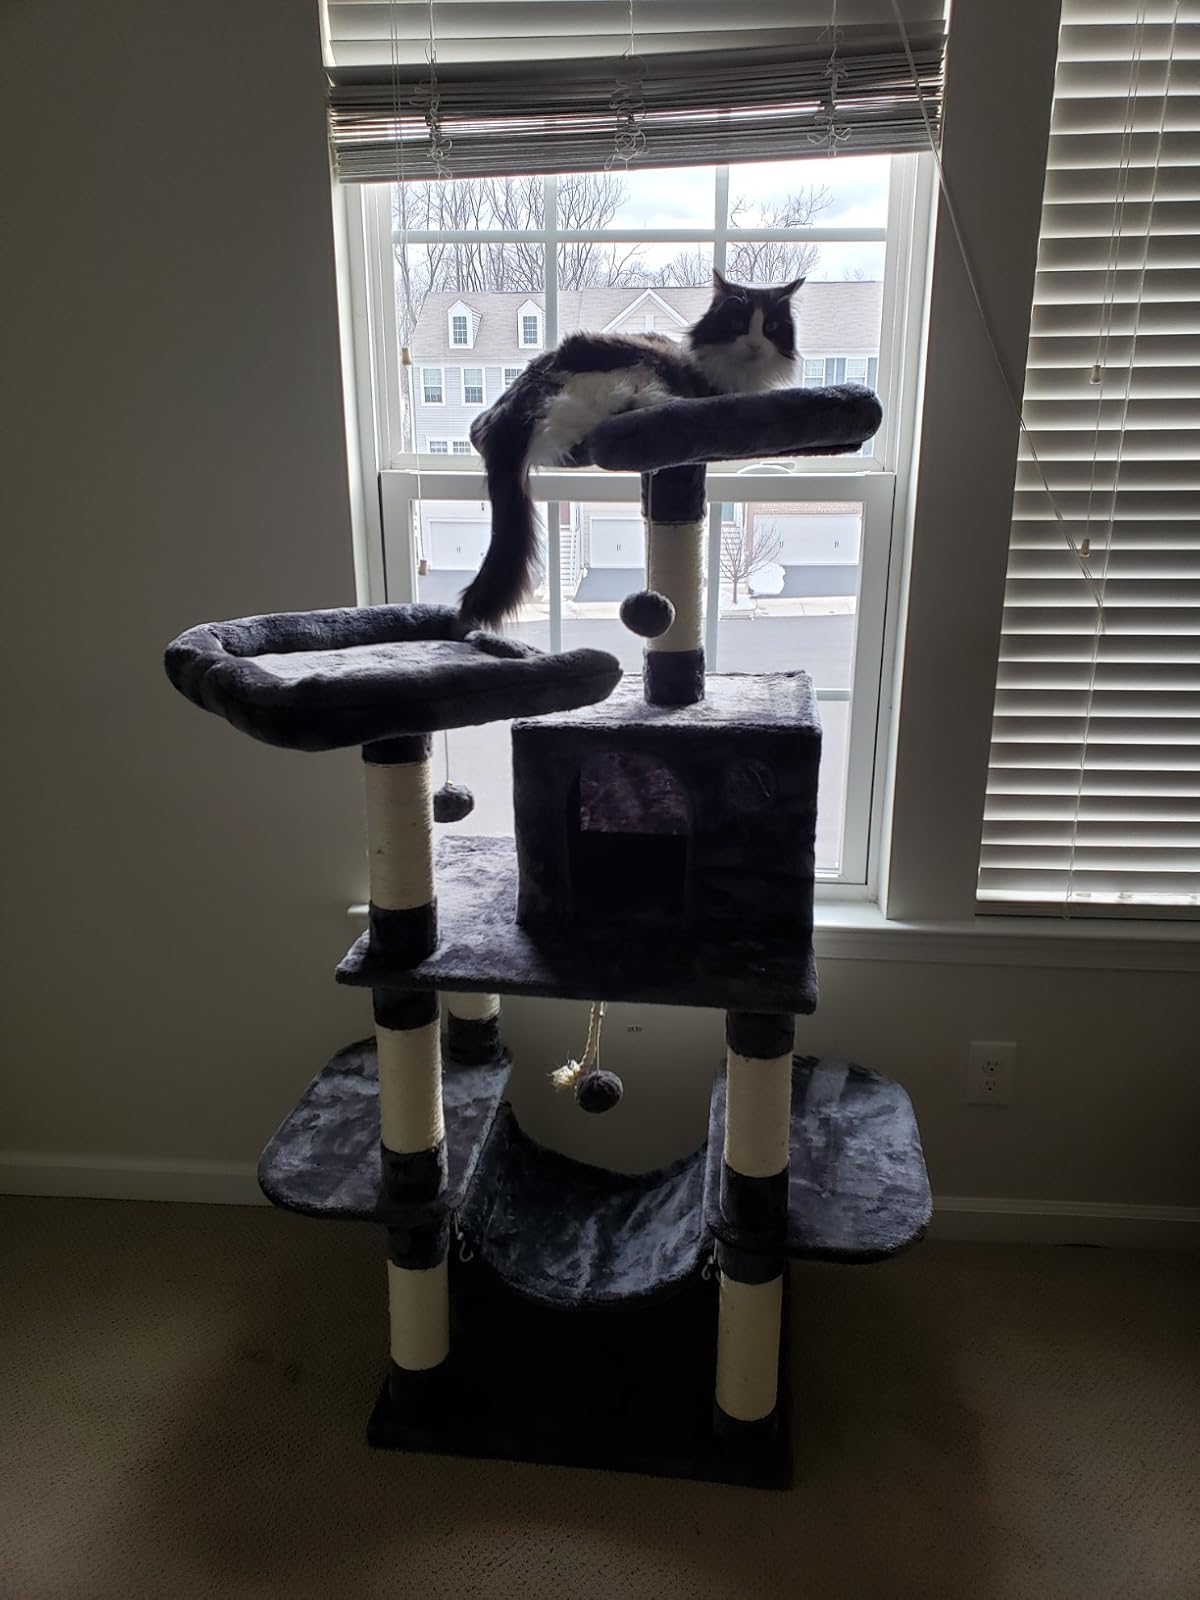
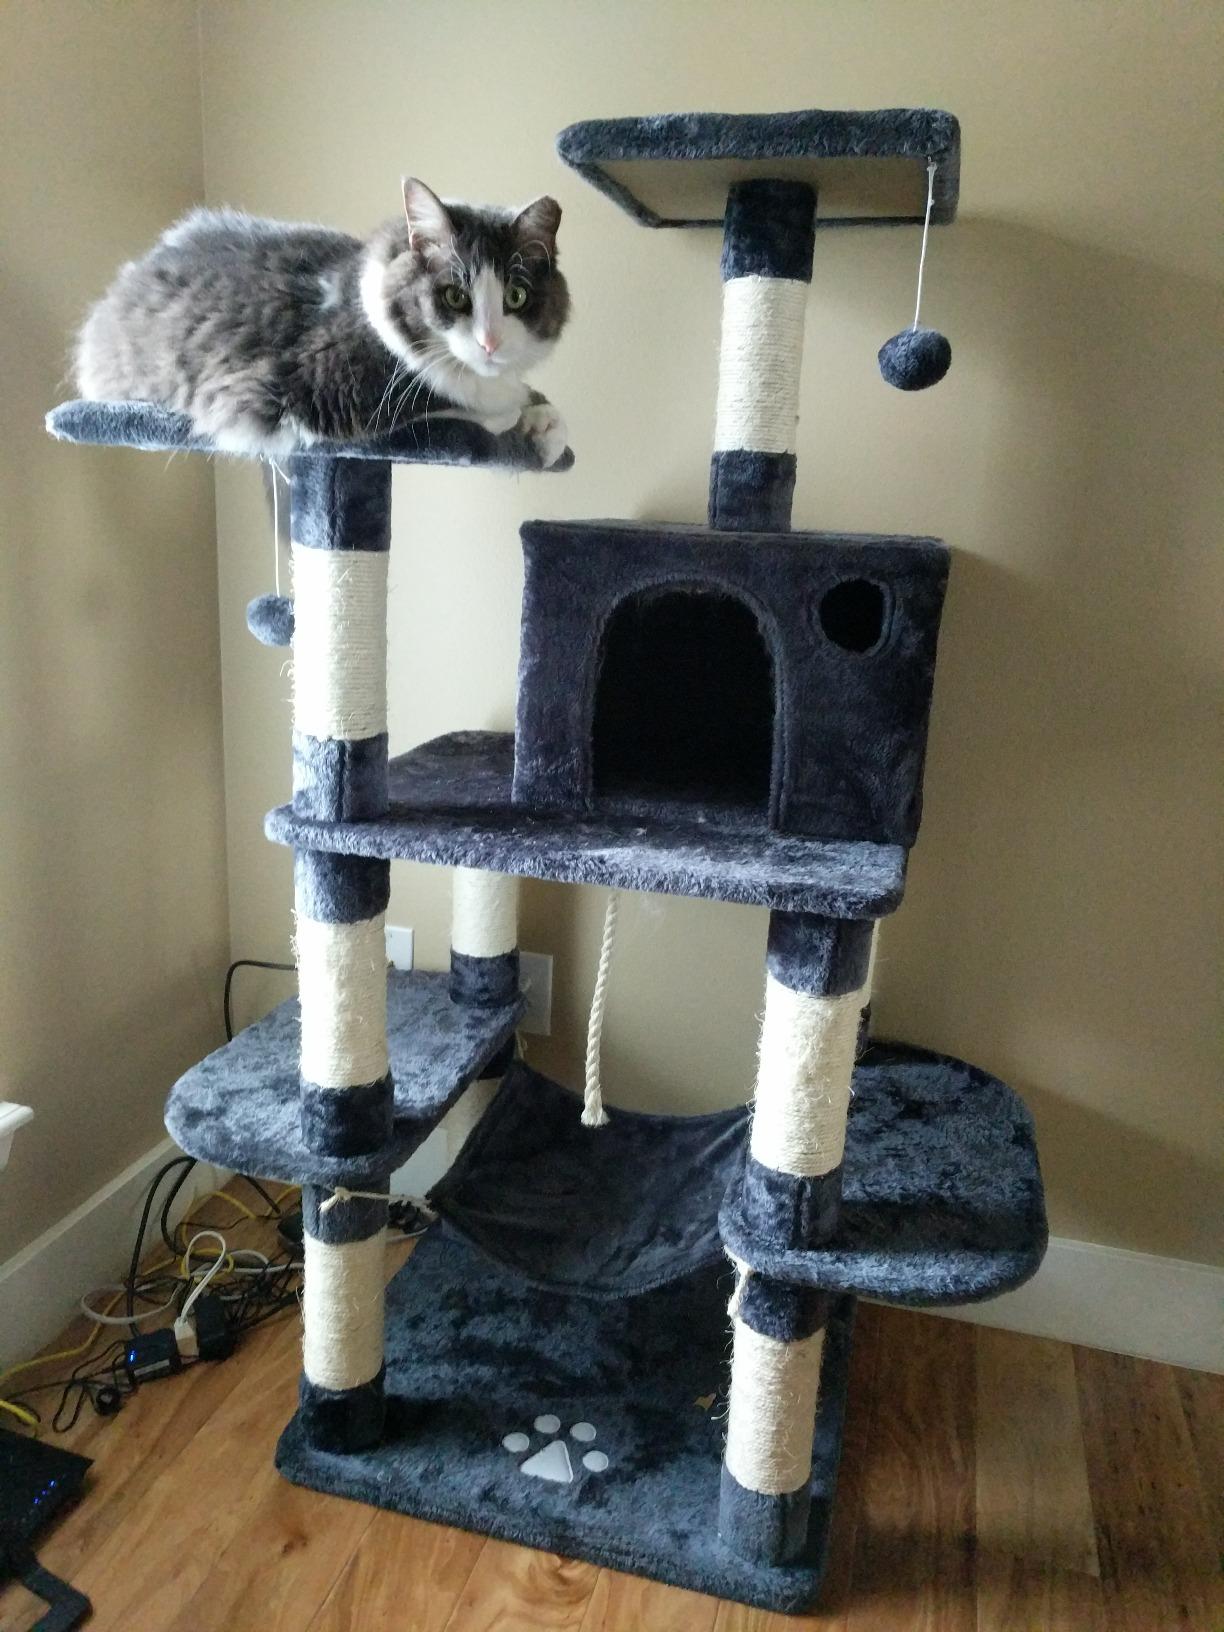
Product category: items_cat tree
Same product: yes